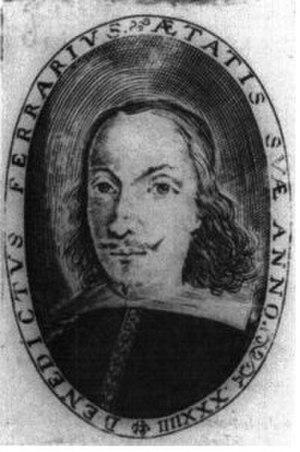
Benedetto Ferrari est un poète et un compositeur italien de la période baroque.